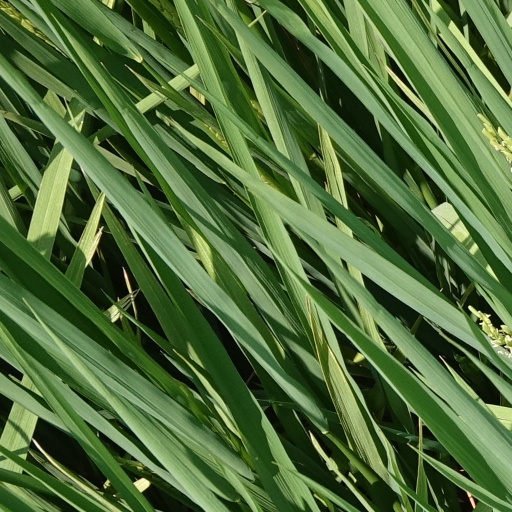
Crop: rice